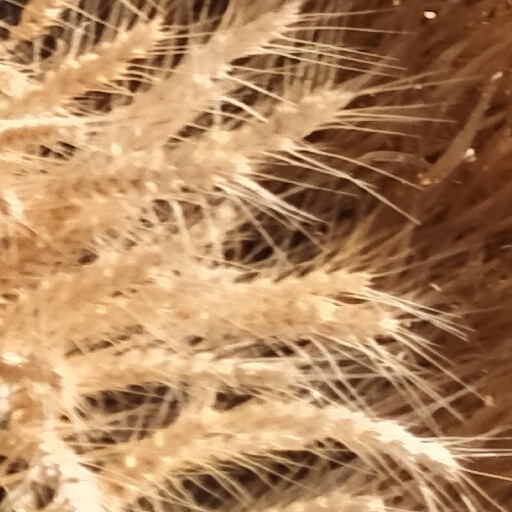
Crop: wheat